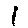
Label: 1